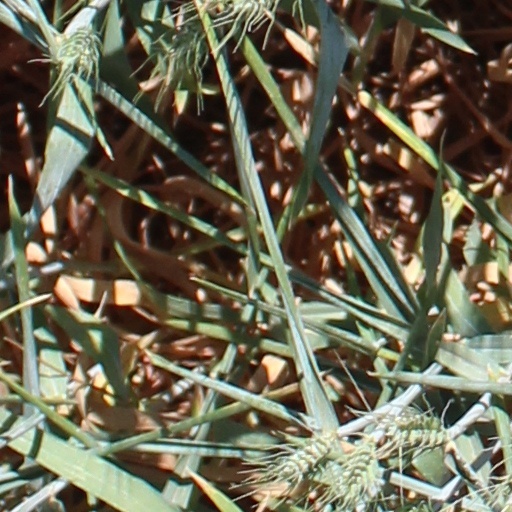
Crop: wheat